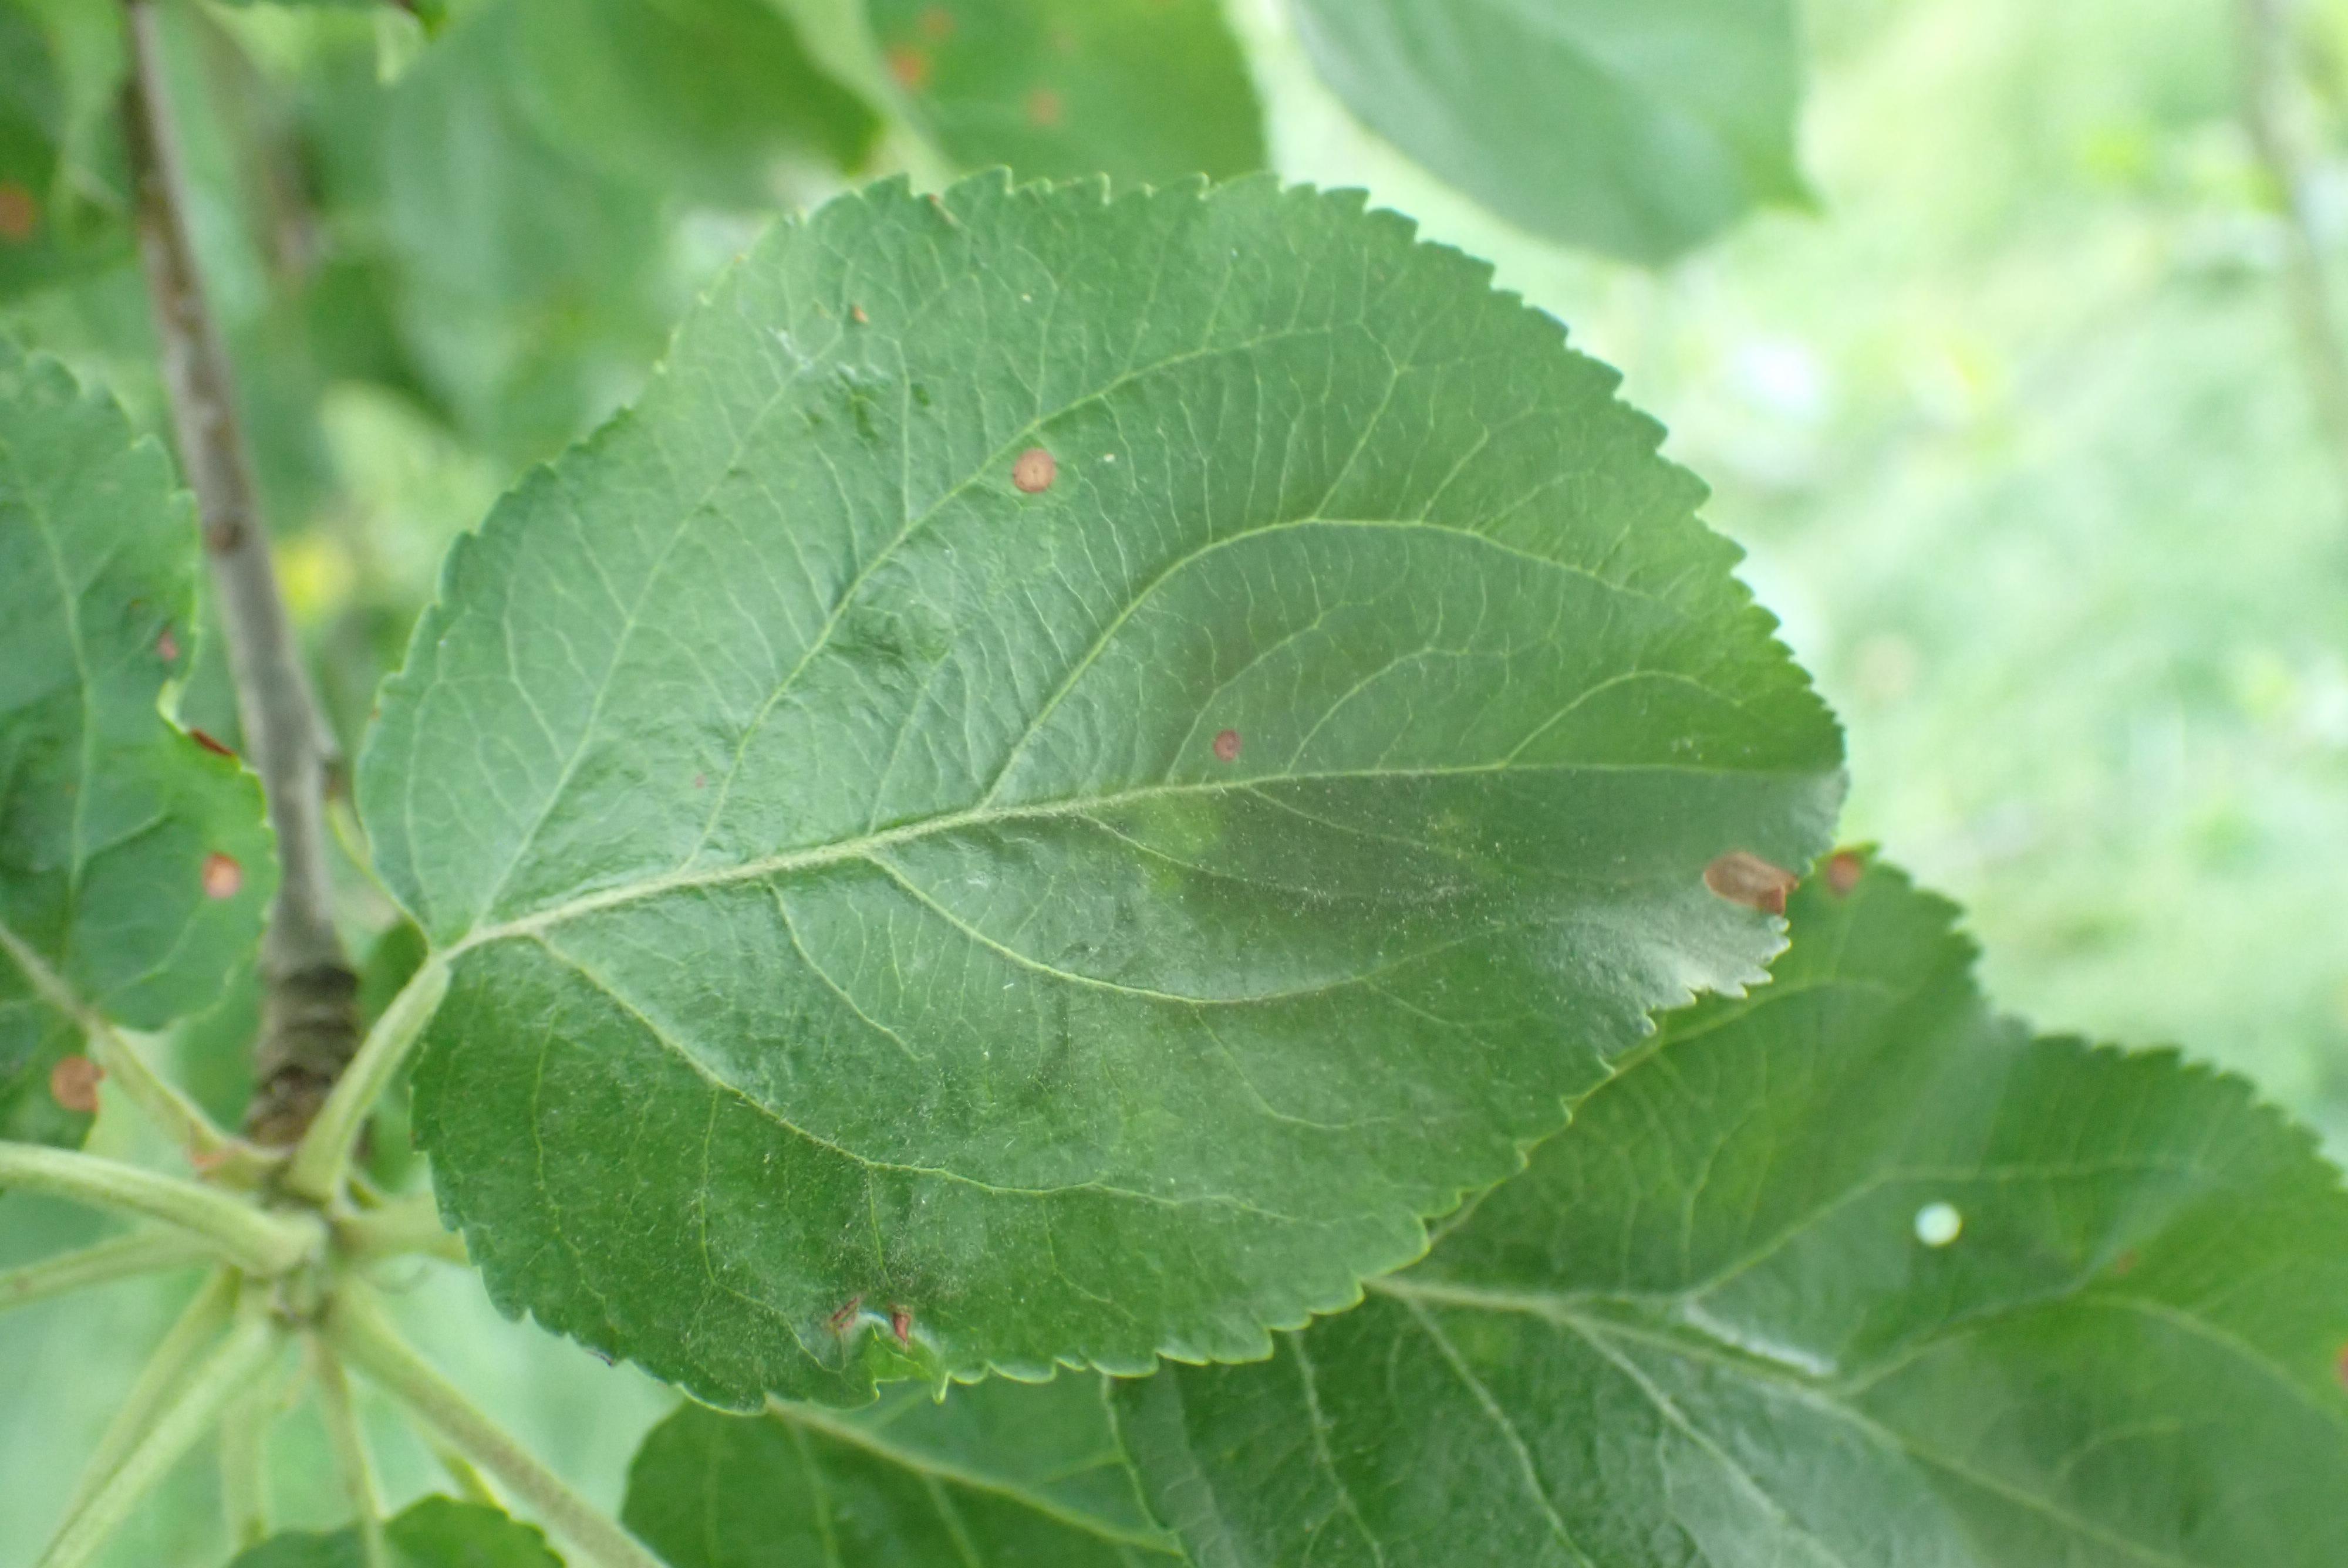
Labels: scab, frog_eye_leaf_spot